Clyfford Still

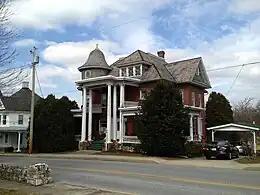
New Windsor, Maryland, home Clyfford Still shared with his wife Patricia from 1966 until his death in 1980

Still married Lillian August Battan "circa" 1930. They had two daughters, born in 1939 and 1942. The couple separated in the late 1940s and divorced in 1954. In 1957, Still married Patricia Alice Garske, who had been one of his students at Washington State and was sixteen years his junior.